Subaru FA engine

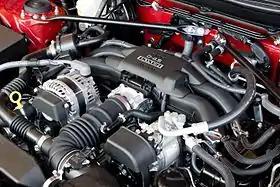
Subaru FA20D

The FA20D features both direct and port injection (Toyota's D-4S injection system) and Subaru AVCS variable valve timing system. It is used in the Subaru BRZ, and is identified by a Toyota engine family code known as the 4U-GSE, which is installed in the Toyota 86 and the Scion FR-S. According to Subaru, 0W-20 oil is recommended.